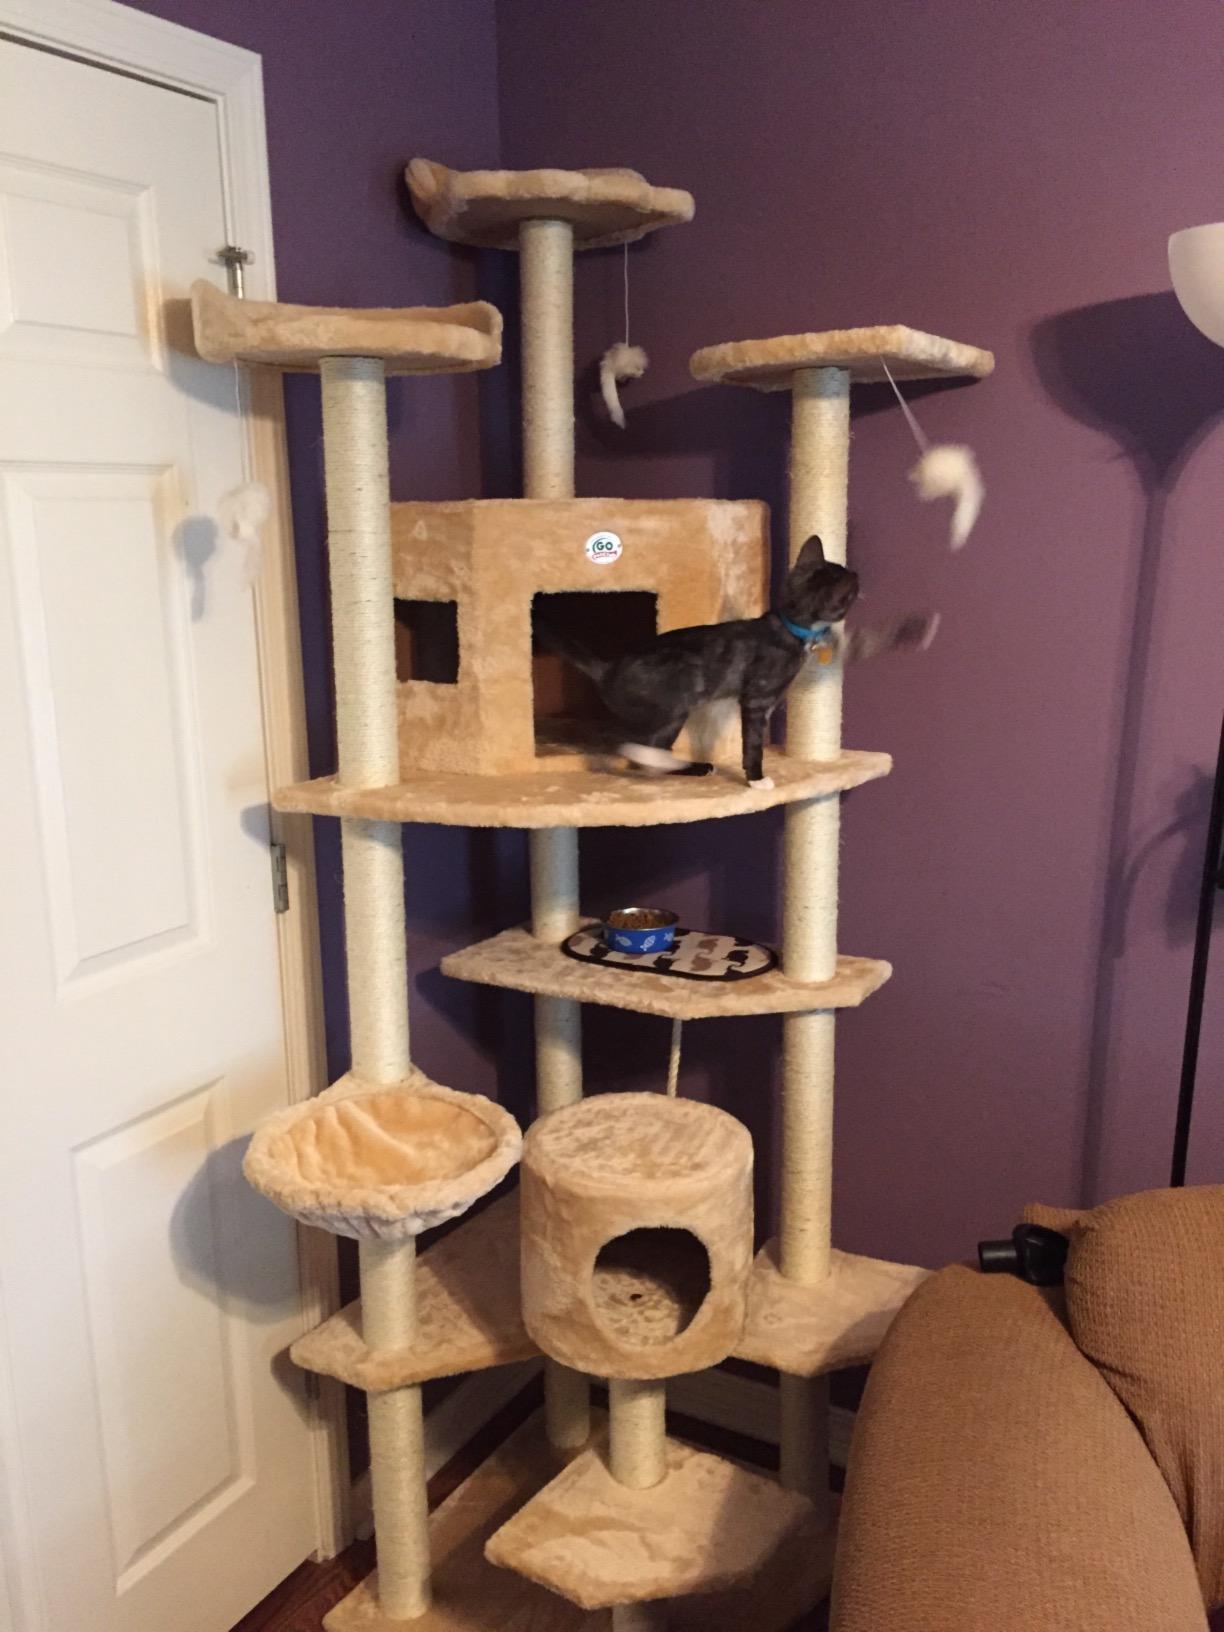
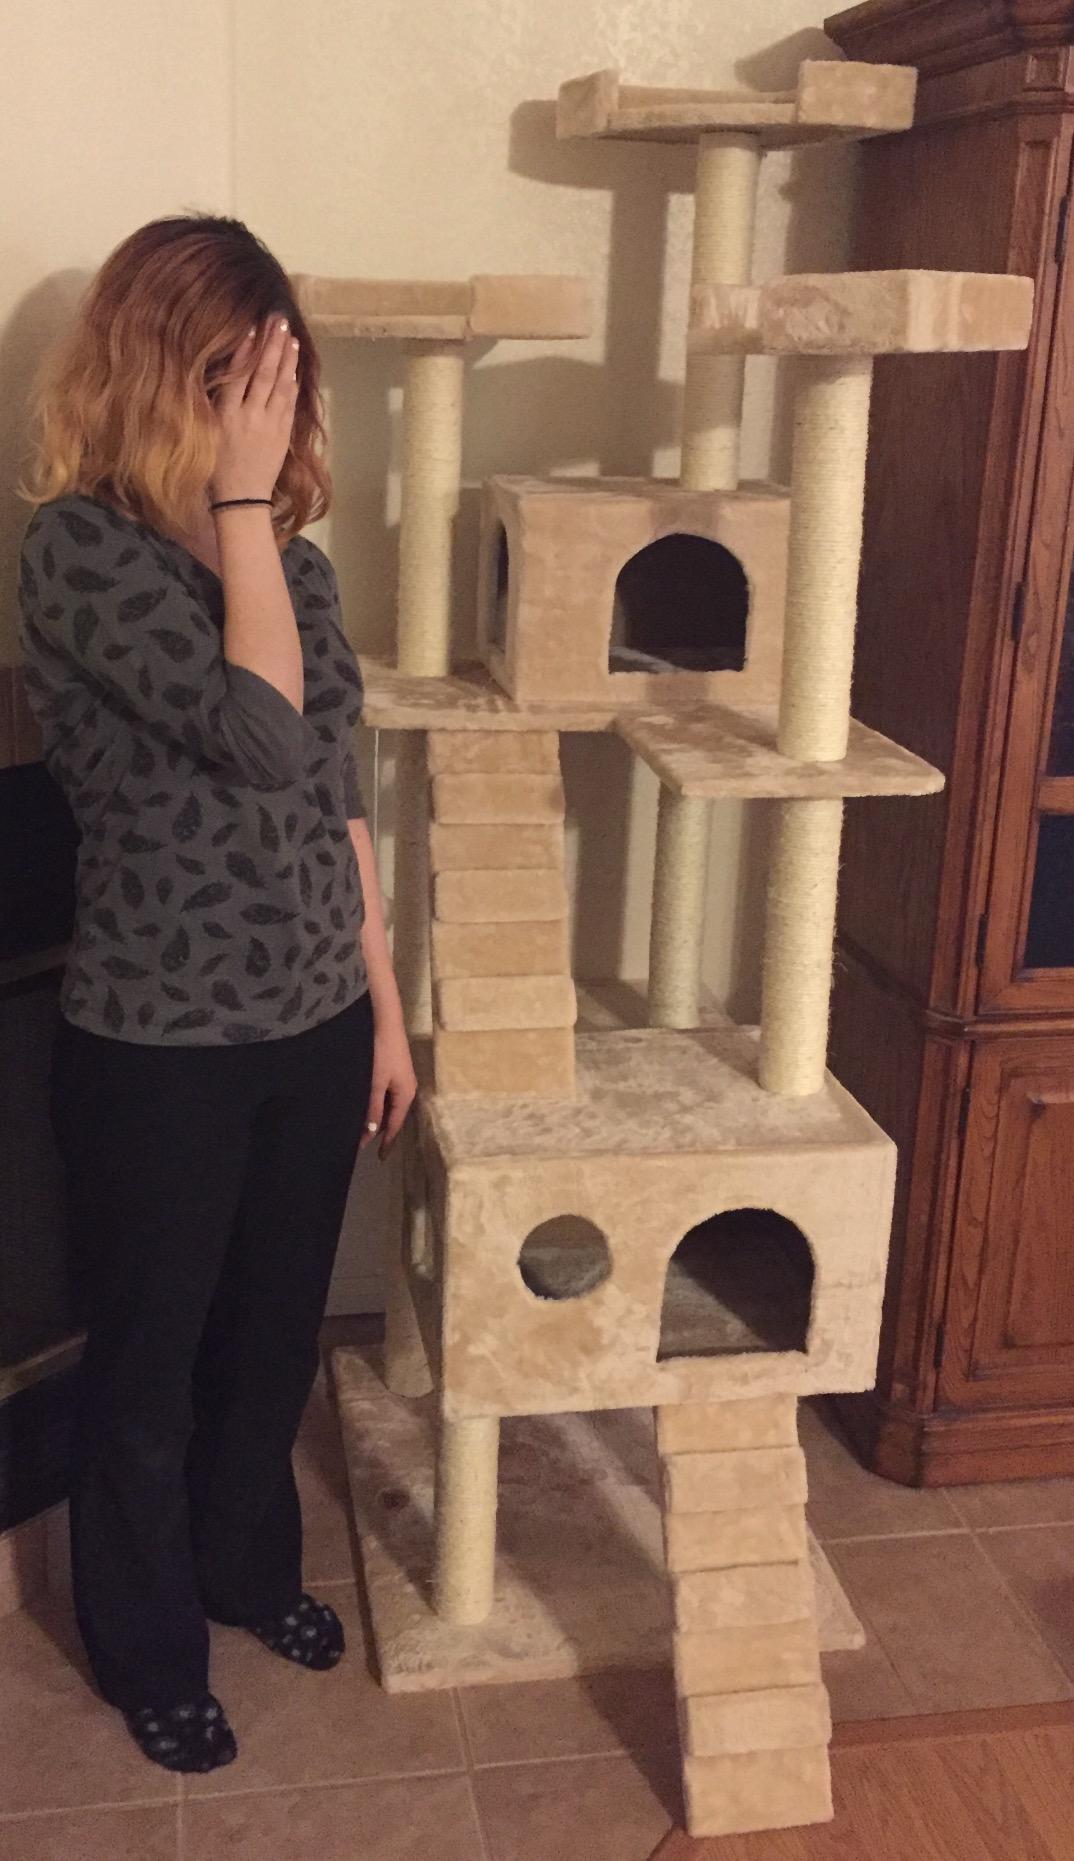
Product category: items_cat tree
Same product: no